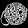
Label: Bag